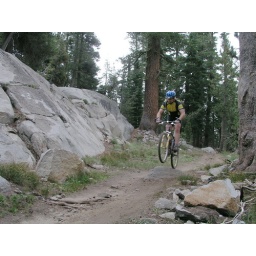
Eric Dahlstrom jumping a rock on the Hole in the Ground trail-3 8-31-03